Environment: real
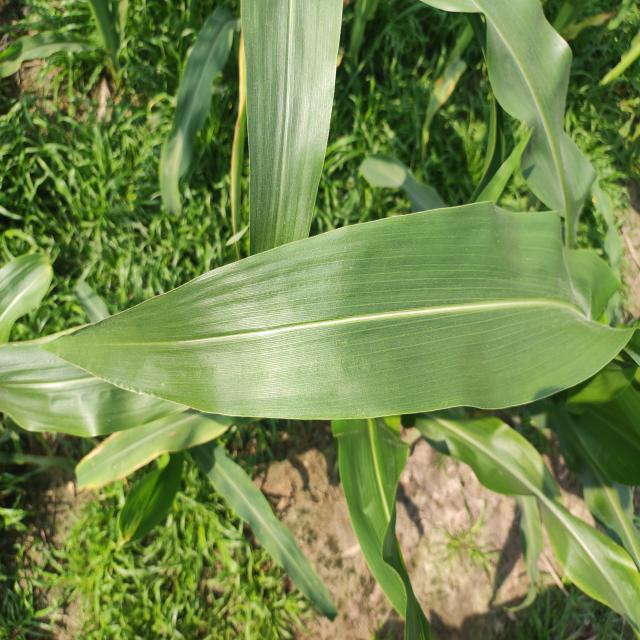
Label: healthy